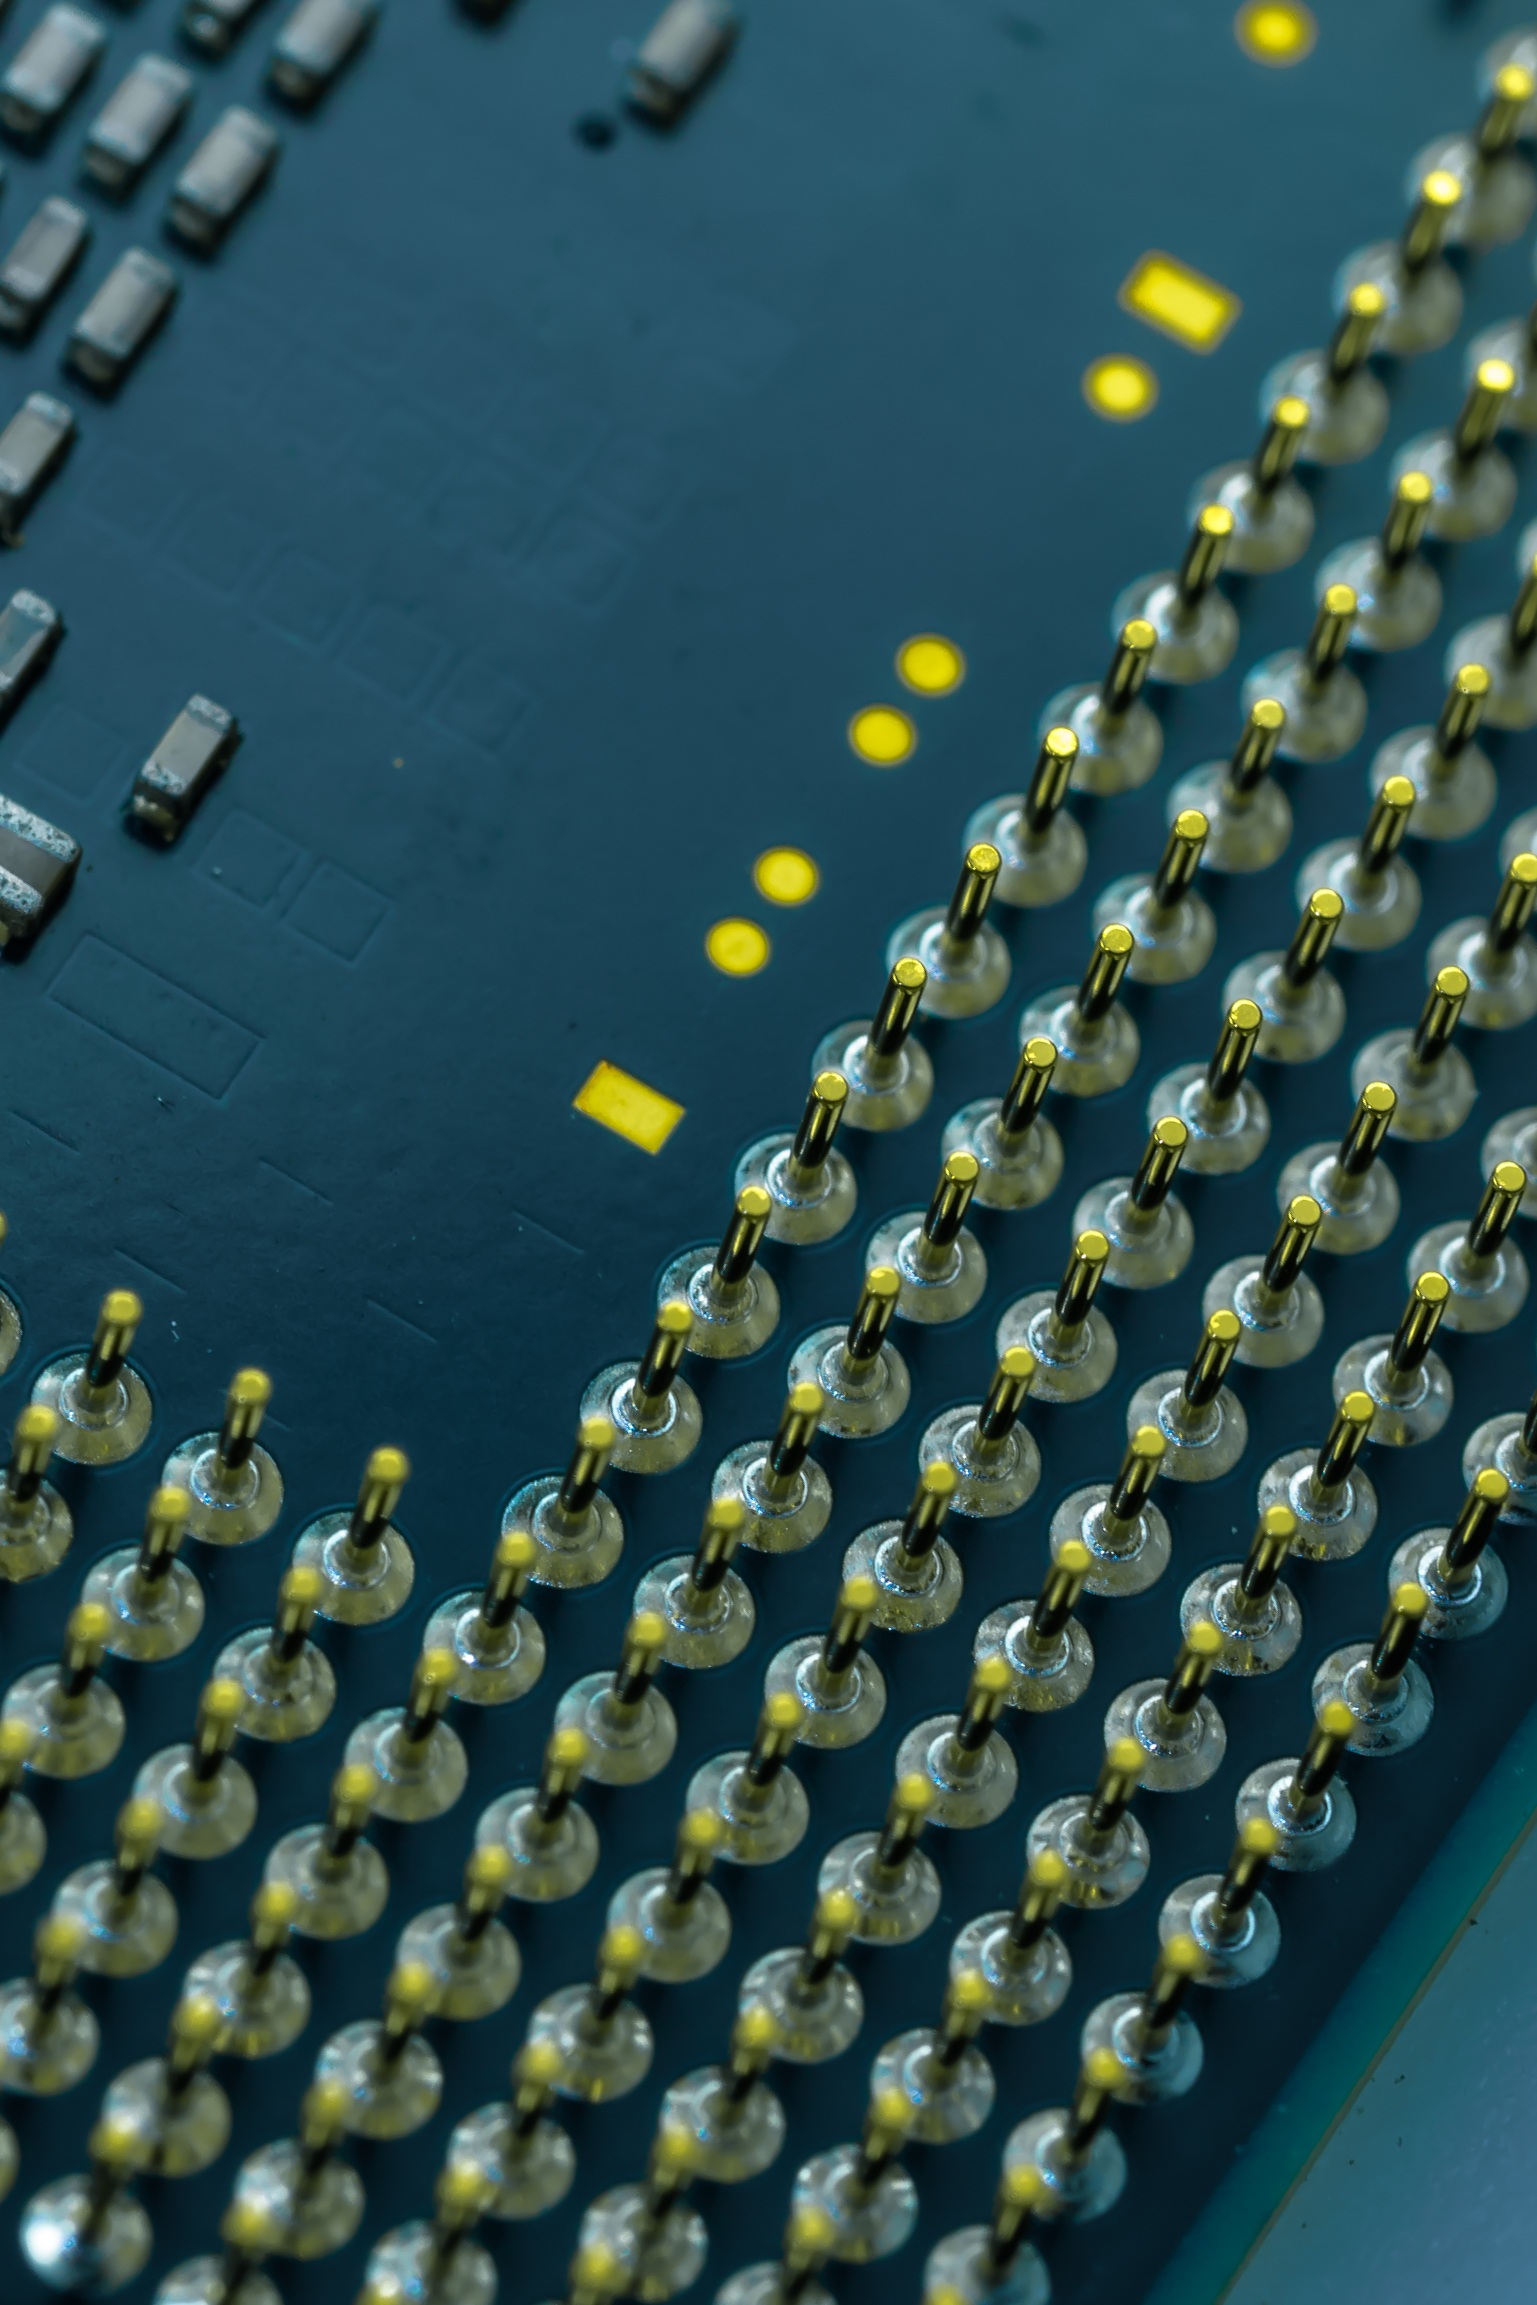
computer, water, drop, light, board, technology, leaf, flower, number, pen, pattern, line, green, reflection, color, macro, blue, yellow, close, circle, close up, trace, pin, electronics, design, components, pc, shape, software, slot, calculator, circuits, data, processor, cpu, chip, macro photography, component, electrically, connections, electrical engineering, data processing, control center, electrical network